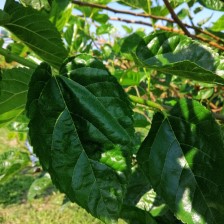
Variety: BlackOodTurkey